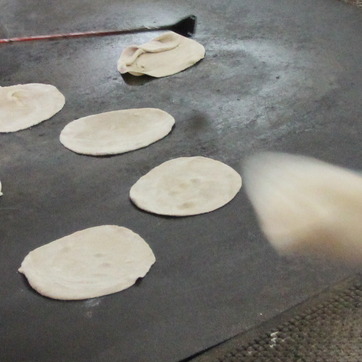
Material: food